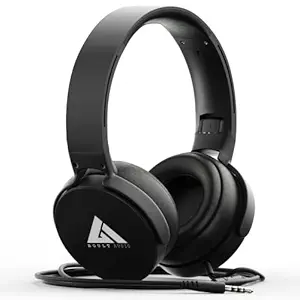
Boult Audio Bass Buds Q2 Lightweight Stereo Wired Over Ear Headphones Set with Mic with Deep Bass
Category: Electronics
Price: 649 (list price: 2499)
Rating: 3.9 (13,049 ratings)
About this product: Sound Signature: Boult Q2 delivers a signature sound with rich, crisp Bass Response and warm bright tones with incredible precision|Extra Bass: Boults sound signature has been packed with extra punchy and deep bass with accentuates the warm midst and crystal clear sparky highs. Water Resistant:Yes|Voice Command: Give instructions to Siri and Google voice command with a simple 2 seconds click on Boult-Q2|High Fidelity Acoustics: Ergonomically designed Drivers come with Built-in sub-woofers that pack that extra punch|Built-in Mic: Condenser microphone for HD calls and Siri/ Google assistant voice command|In-line Controls: Answer/Reject/ Calls, Play/Pause, Voice Command|Compatibility: Works with all OS, Laptops, PCs, Tablets, Smart TVs, from all the brands